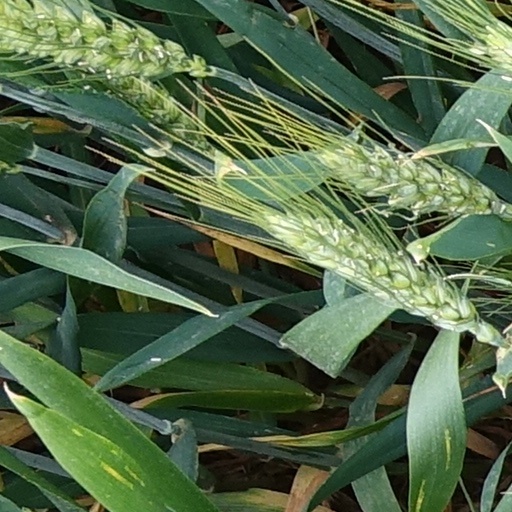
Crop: wheat